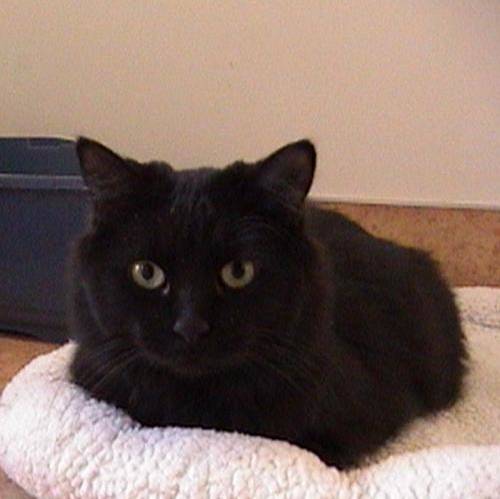
Label: cat